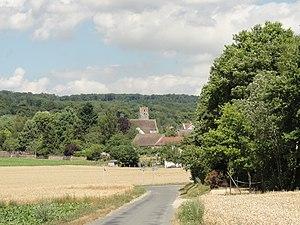
Église Saint-Léger d'Éméville (voir titre).
L’église Saint-Léger est une église catholique paroissiale située à Éméville, dans le département de l'Oise, en région Hauts-de-France, en France. C'est l'une des églises les plus petites du département. Bâtie sous une seule campagne à la fin du XIIIᵉ siècle, elle fournit l'un des rares exemples d'une église de cette époque dans le Valois, et illustre l'adaptation du style gothique rayonnant alors en vigueur à l'économie des moyens d'une petite paroisse rurale. Les compromis stylistiques sont nombreux, et il n'y a que les chapiteaux du chœur pour indiquer l'époque de construction réelle, alors que les fenêtres en plein cintre évoquent une date d'un siècle antérieur. L'église est néanmoins soigneusement appareillée en pierre de taille, et possède un puissant clocher influencé par l'école gothique champenoise, qui n'a pas son pareil dans les environs. À l'intérieur, les restes de la polychromie architecturale retiennent l'attention, notamment dans la chapelle qui forme la base du clocher. Il y avait jadis une deuxième chapelle, légèrement différente, qui lui faisait pendant au sud. L'église Saint-Léger a été classée au titre des monuments historiques par arrêté du 6 avril 1937.